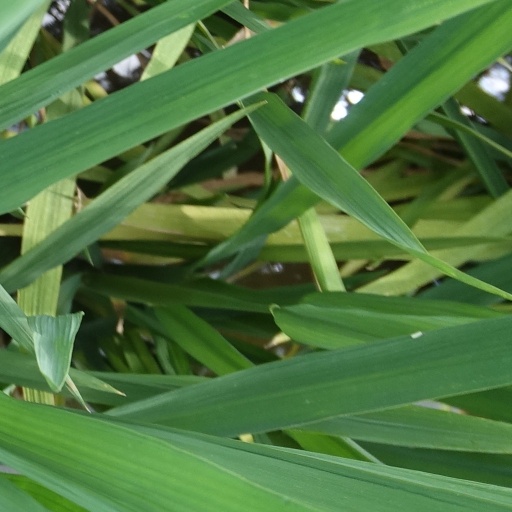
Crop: rice